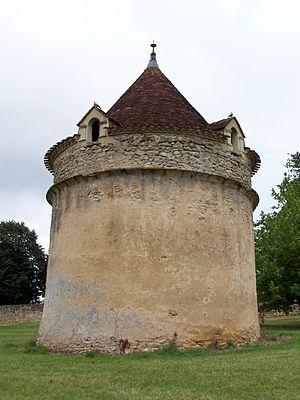
Pigeonnier du château de Lavison à Loubens (Gironde, France)
Le château de Lavison est situé sur la commune de Loubens, dans la région naturelle de l'Entre-deux-Mers, à l'est du département de la Gironde en Nouvelle-Aquitaine.